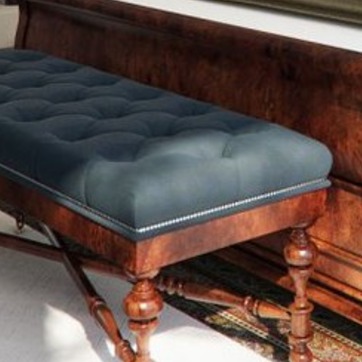
Material: fabric